Geosynthetics

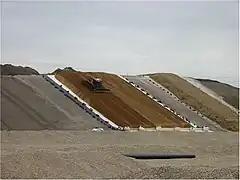
Geogrids are used to prevent sliding on long and steep slopes during installation and use of a landfill capping system.

Geotextiles form one of the two largest groups of geosynthetics. They are textiles consisting of synthetic fibers rather than natural ones such as cotton, wool, or silk. This makes them less susceptible to bio-degradation. These synthetic fibers are made into flexible, porous fabrics by standard weaving machinery or are matted together in a random non woven manner. Some are also knitted. Geotextiles are porous to liquid flow across their manufactured plane and also within their thickness, but to a widely varying degree. There are at least 100 specific application areas for geotextiles that have been developed; however, the fabric always performs at least one of four discrete functions: separation, reinforcement, filtration, and/or drainage.